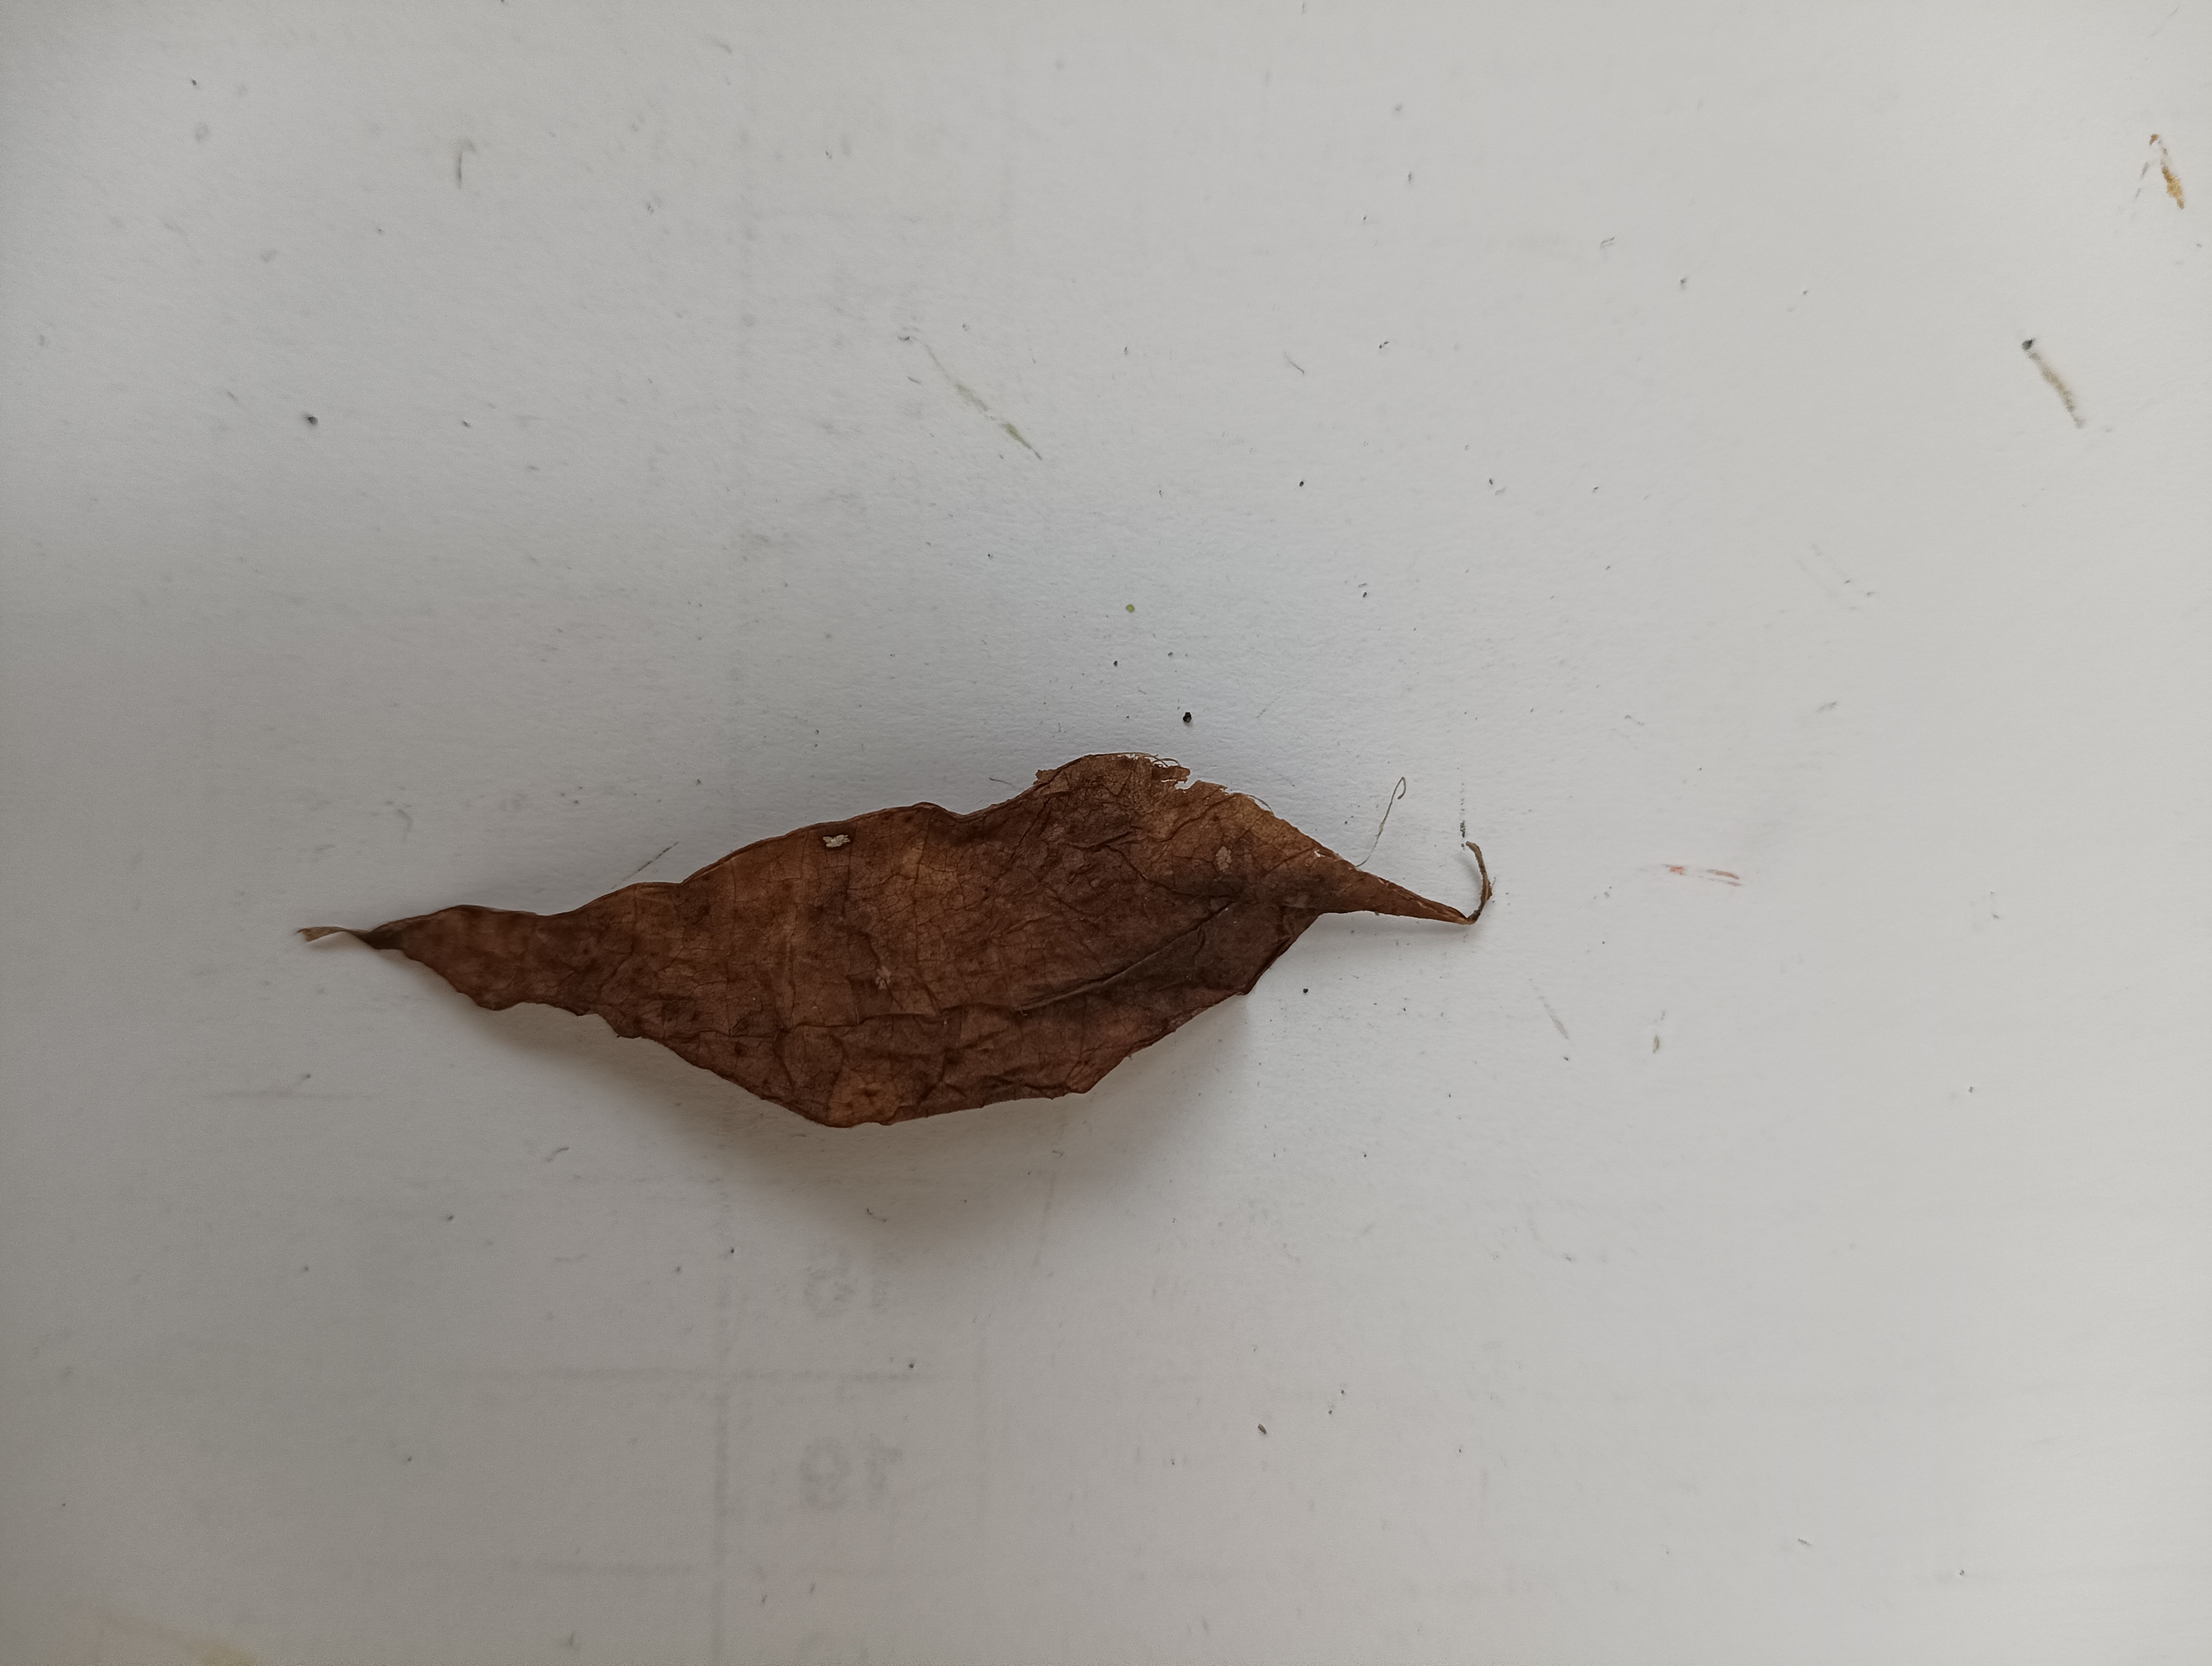
Label: Dry_leaf